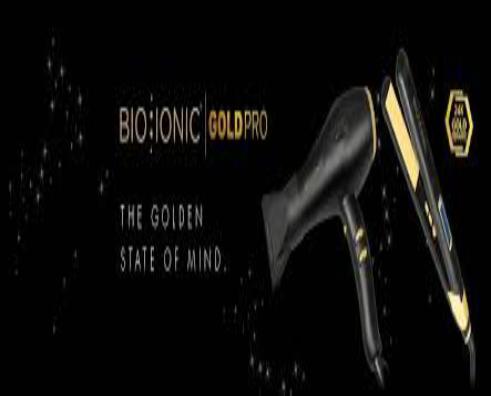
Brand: bio ionic
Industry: Necessities